Hôtel Lambert

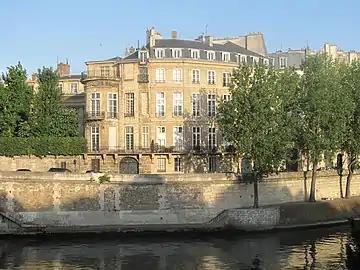
Hôtel Lambert in 2010

The Hôtel Lambert is an "hôtel particulier," a grand mansion townhouse, built between 1640 and 1644 on the Quai Anjou on the eastern tip of the Île Saint-Louis, in the 4th arrondissement of Paris. In the 19th century, the name "Hôtel Lambert" also came to designate a political faction of Polish exiles associated with Prince Adam Jerzy Czartoryski, who had purchased the Hôtel Lambert.